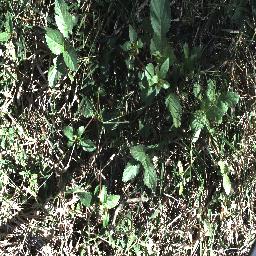
Label: snake_weed